Anton Heyboer

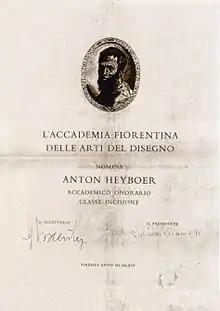
Certificate of "honorary engraver" from the Accademia delle Arti del Disegno, awarded to Anton in 1964.

In the 1960s, Heyboer's art began to receive international recognition. He was a loyal client of the Galerie Espace and participated in various exhibitions recommended by them. He showed works in the Documenta 2 in 1959, the Documenta 3 (1964), and the Documenta 4 (1969) in Kassel, each in the department of graphic arts.